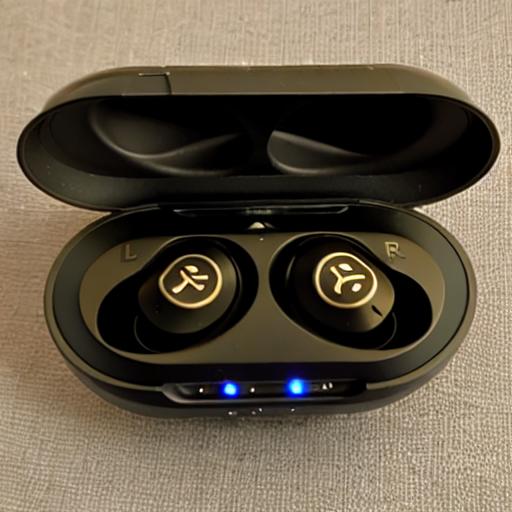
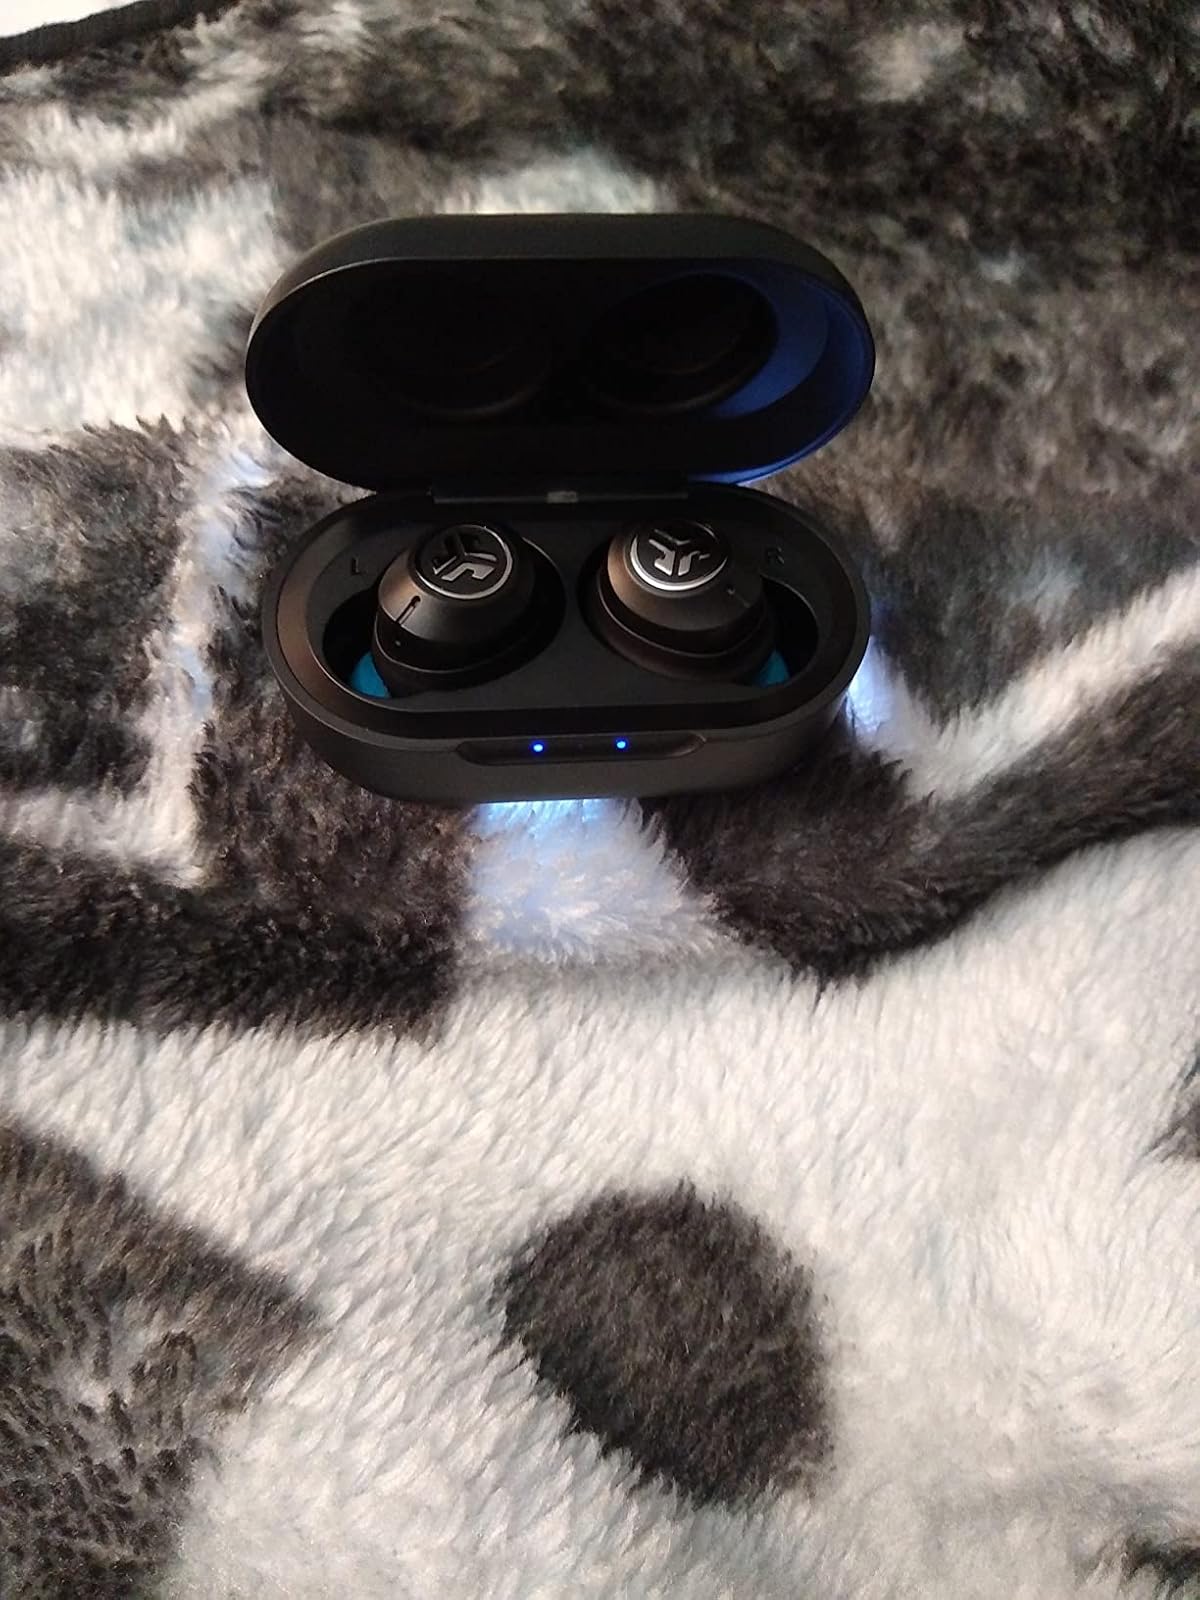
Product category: earbuds
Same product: no